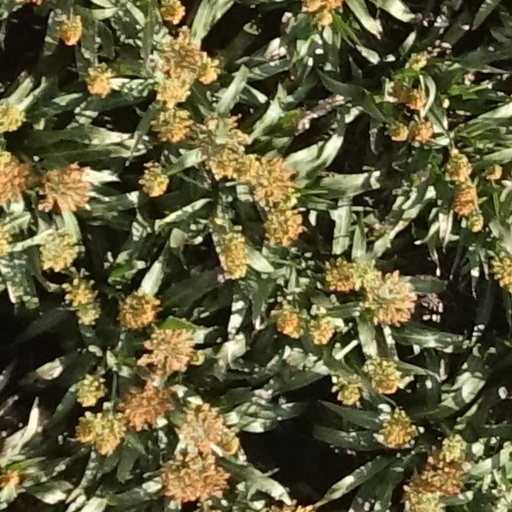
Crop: sorghum